Egremont, Cumbria

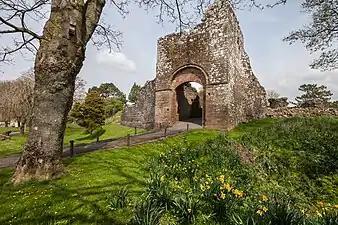
Ruins of Egremont Castle

When William Rufus extended Norman rule into Cumbria in around 1092, control of the area was given to Ivo Taillebois, who was married to Lucy of Bolingbroke, heiress of extensive lands in Lincolnshire. When Ivo died in 1094, this authority passed to Lucy's second husband Roger fitz Gerold de Roumare, who survived for only two more years, then to her third husband Ranulph le Meschines. On his becoming the Earl of Chester, his estates were returned to the Crown towards paying for the earldom. Around 1120, Henry I gave the Barony of Copeland to Ranulph's son William who made his home at Egremont and began to build the castle, which took approximately 150 years to complete. The Barony was inherited by William's son Ranulph . With Ranulph having no male heir, the Barony passed to his sister Alice, who married the Scottish prince, William Fitz Duncan; they had a child who, after his death, became known as "the Boy of Egremont"; again, with no living male heir, William Fitz Duncan's estates passed to his three daughters Annabel, Cecily and Alice.